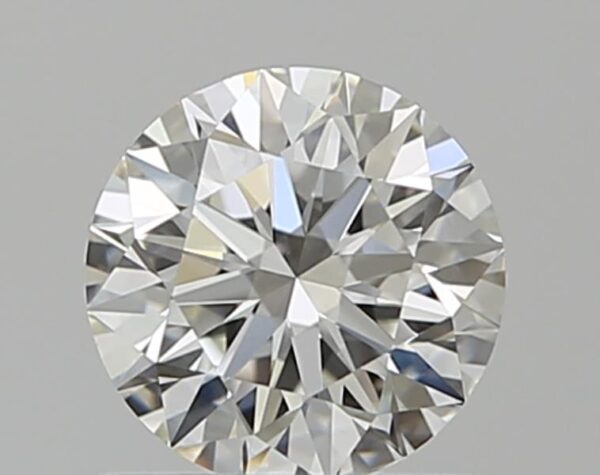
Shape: round
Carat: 0.7
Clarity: VS1
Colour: H
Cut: EX
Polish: EX
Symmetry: EX
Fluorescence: N
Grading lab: GIA
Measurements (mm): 5.62 x 5.65 x 3.54